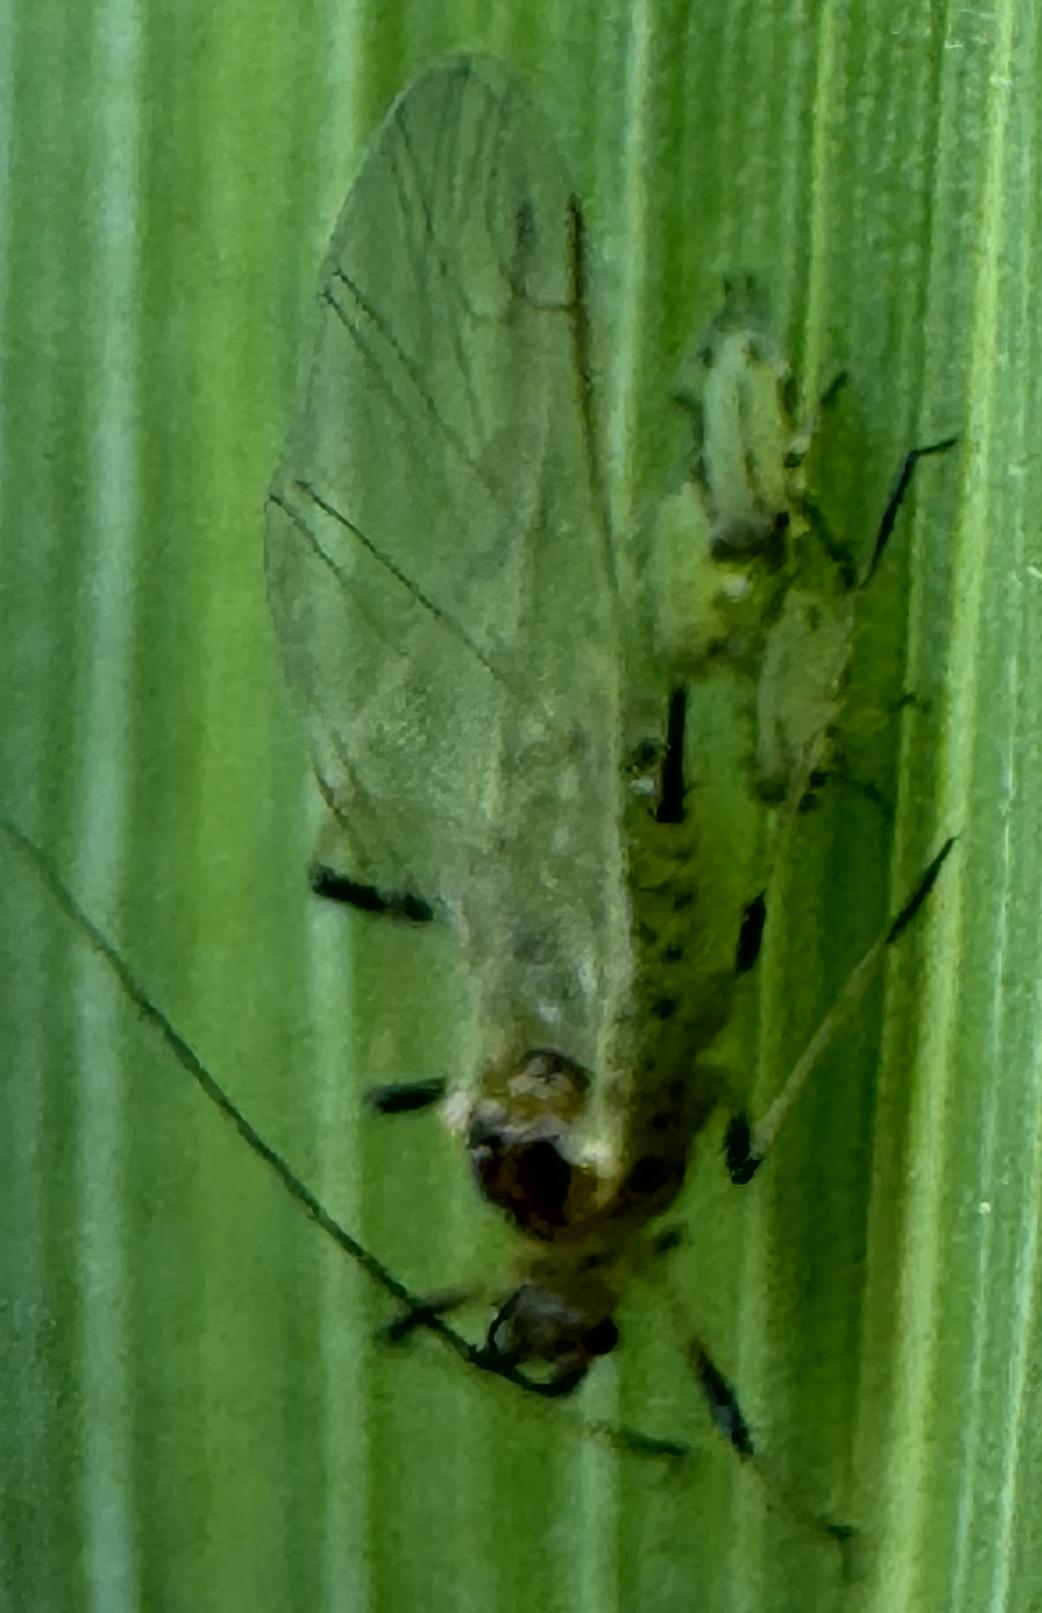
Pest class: english_grain_aphid